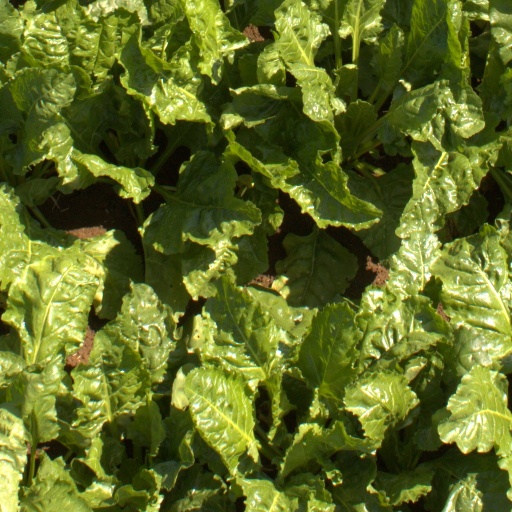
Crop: sugar beet